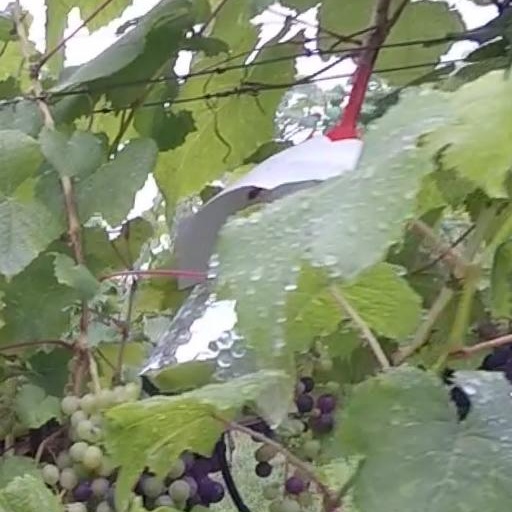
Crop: grape